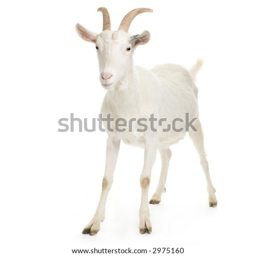
goat standing up isolated on a white background